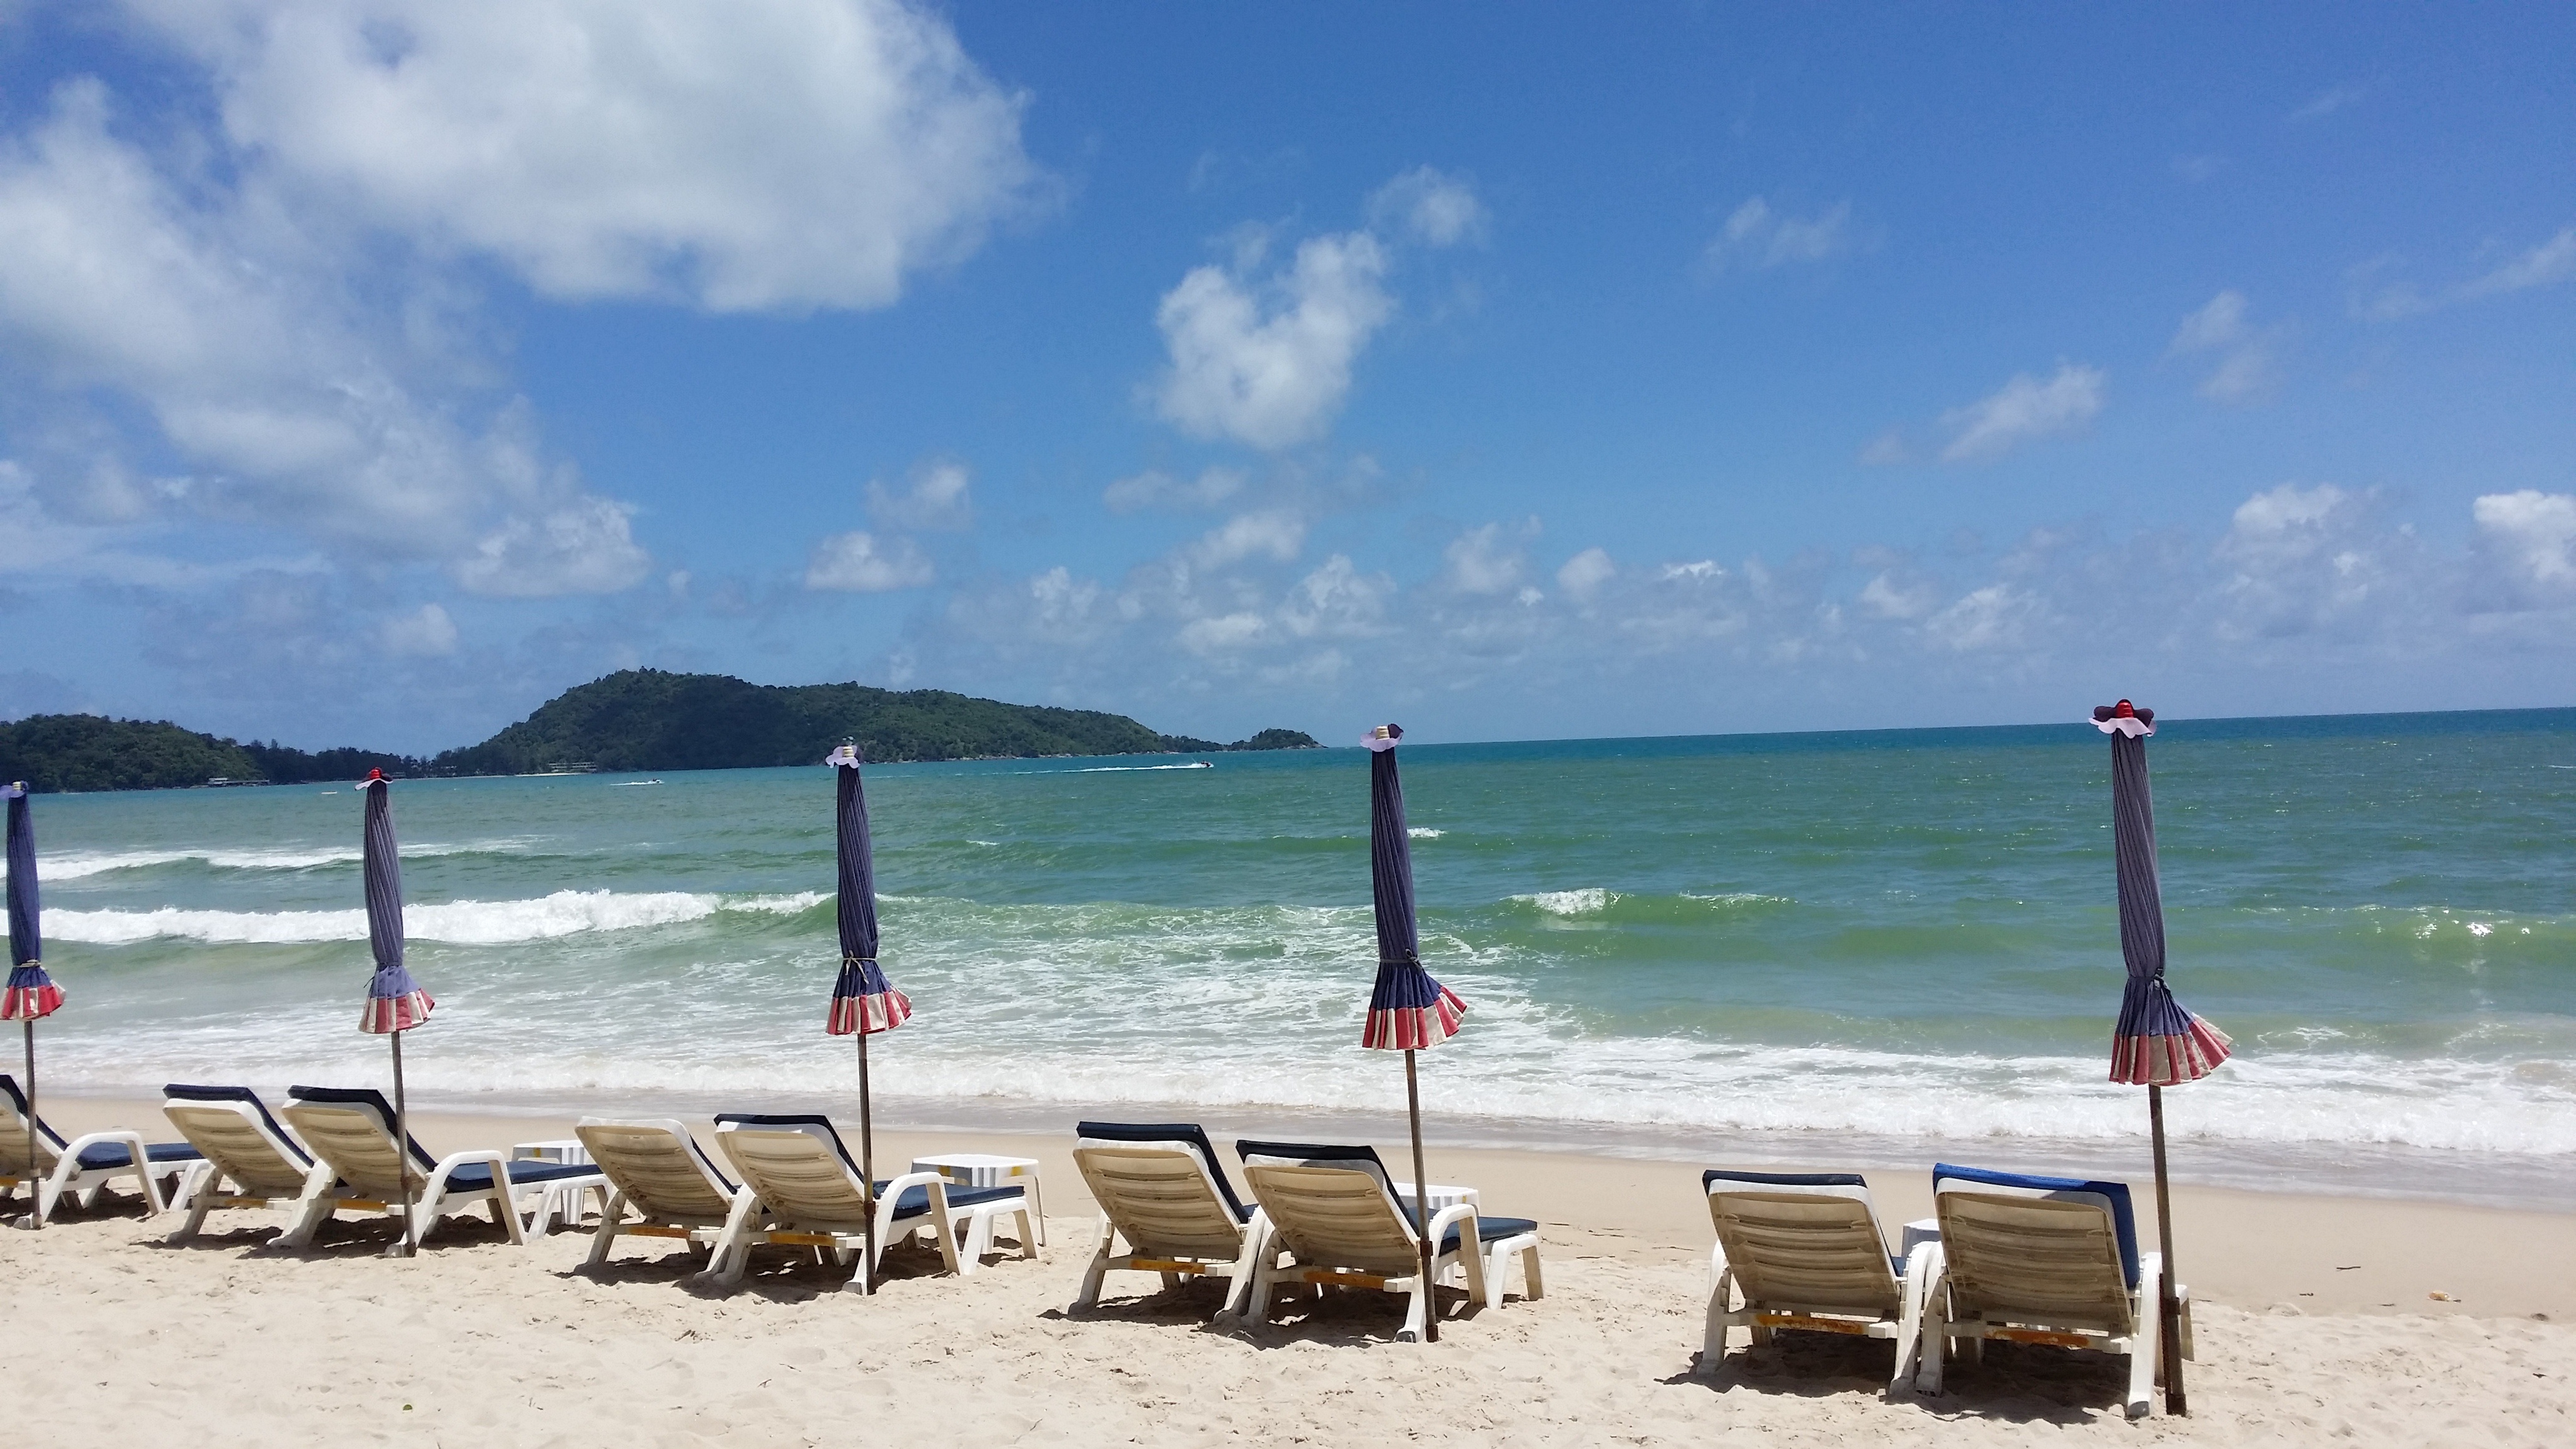
beach, sea, coast, sand, ocean, horizon, shore, wave, wind, vacation, bay, body of water, deck chair, cape, the waves, the sea